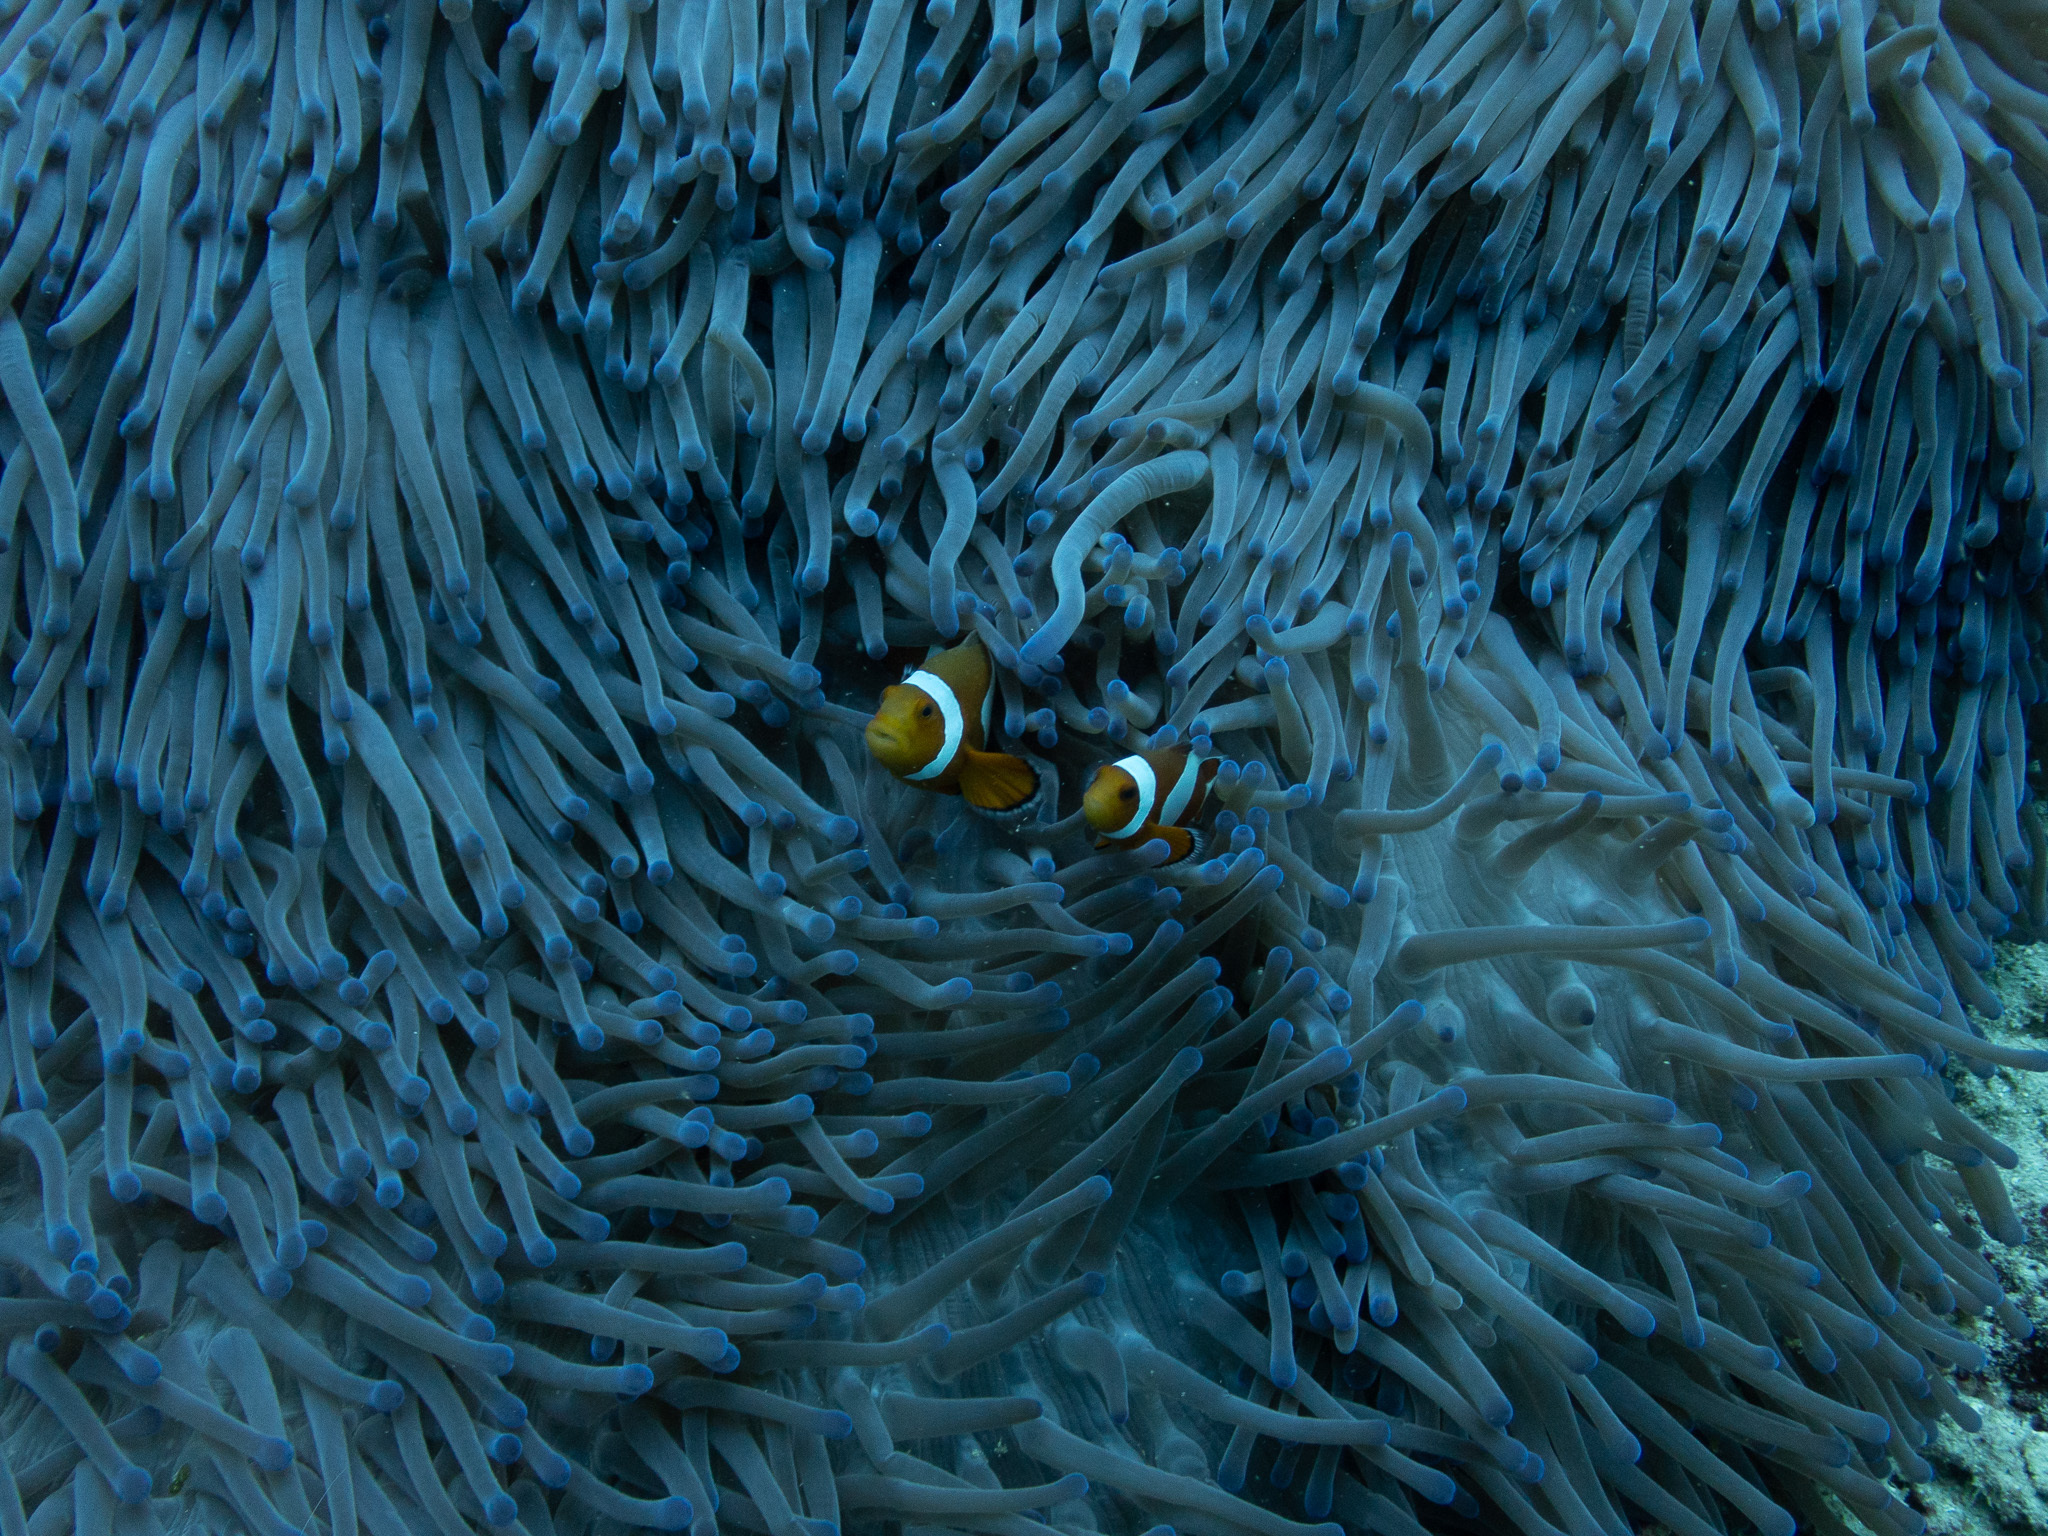
Amphiprion ocellaris (Ocellaris Anemonefish)